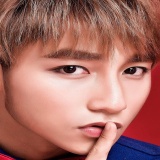
ca sĩ Sơn Tùng